Losevo, Leningrad Oblast

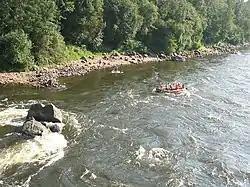
Whitewaters in Losevo

Losevo is a rural locality (a station settlement) in Priozersky District, Leningrad Oblast, located at the junction of Vuoksi River and Lake Sukhodolskoye on Karelian Isthmus. It is a railway station of the Saint Petersburg–Khiytola railroad. Before the Winter War and Continuation War, it was a village of the Sakkola municipality of Finland known as Kiviniemi.